Wooden Coaster - Fireball

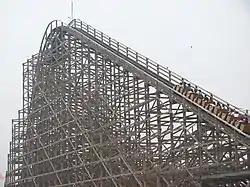
Lift Hill of Wooden coaster - Fireball

Wooden Coaster - Fireball is a wooden roller coaster located at Happy Valley in Songjiang, Shanghai, China. The coaster was designed by American wooden coaster designers The Gravity Group and manufactured by Martin & Vleminckx. It opened on August 16, 2009 as China's first wooden roller coaster.